Koreana (TV series)

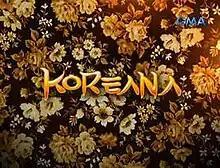
Title card

Koreana ( / international title: "Jenna" / ) is a Philippine television drama series broadcast by GMA Network. Directed by Gil Tejada Jr., it stars Kris Bernal in the title role. It premiered on October 11, 2010 on the network's Haponalo line up. The series concluded on February 25, 2011 with a total of 100 episodes.